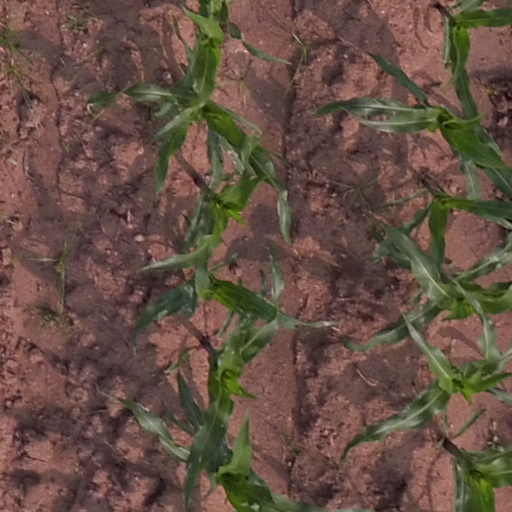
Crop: maize; corn